Oliver Ivanović

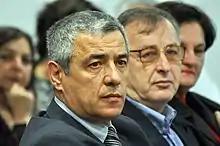
Ivanović in 2011 in Belgrade

On 17 February 2008, Kosovo Albanians unilaterally declared independence from Serbia in the Assembly of Kosovo. In a meeting attended by 109 of the total 120 MPs, the assembly unanimously declared Kosovo's independence, while all 11 representatives of the Kosovo Serbs minority boycotted the proceedings.